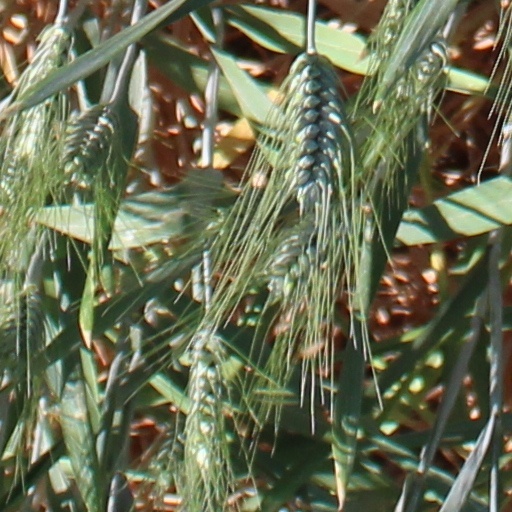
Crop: wheat